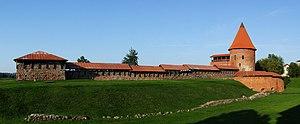
Le château de Kaunas, en Lituanie. Lietuvių: Kauno pilis Русский: Каунасский замок, Литва